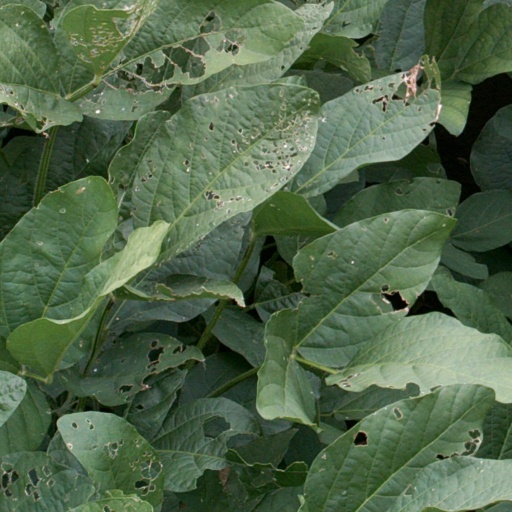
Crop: soybean